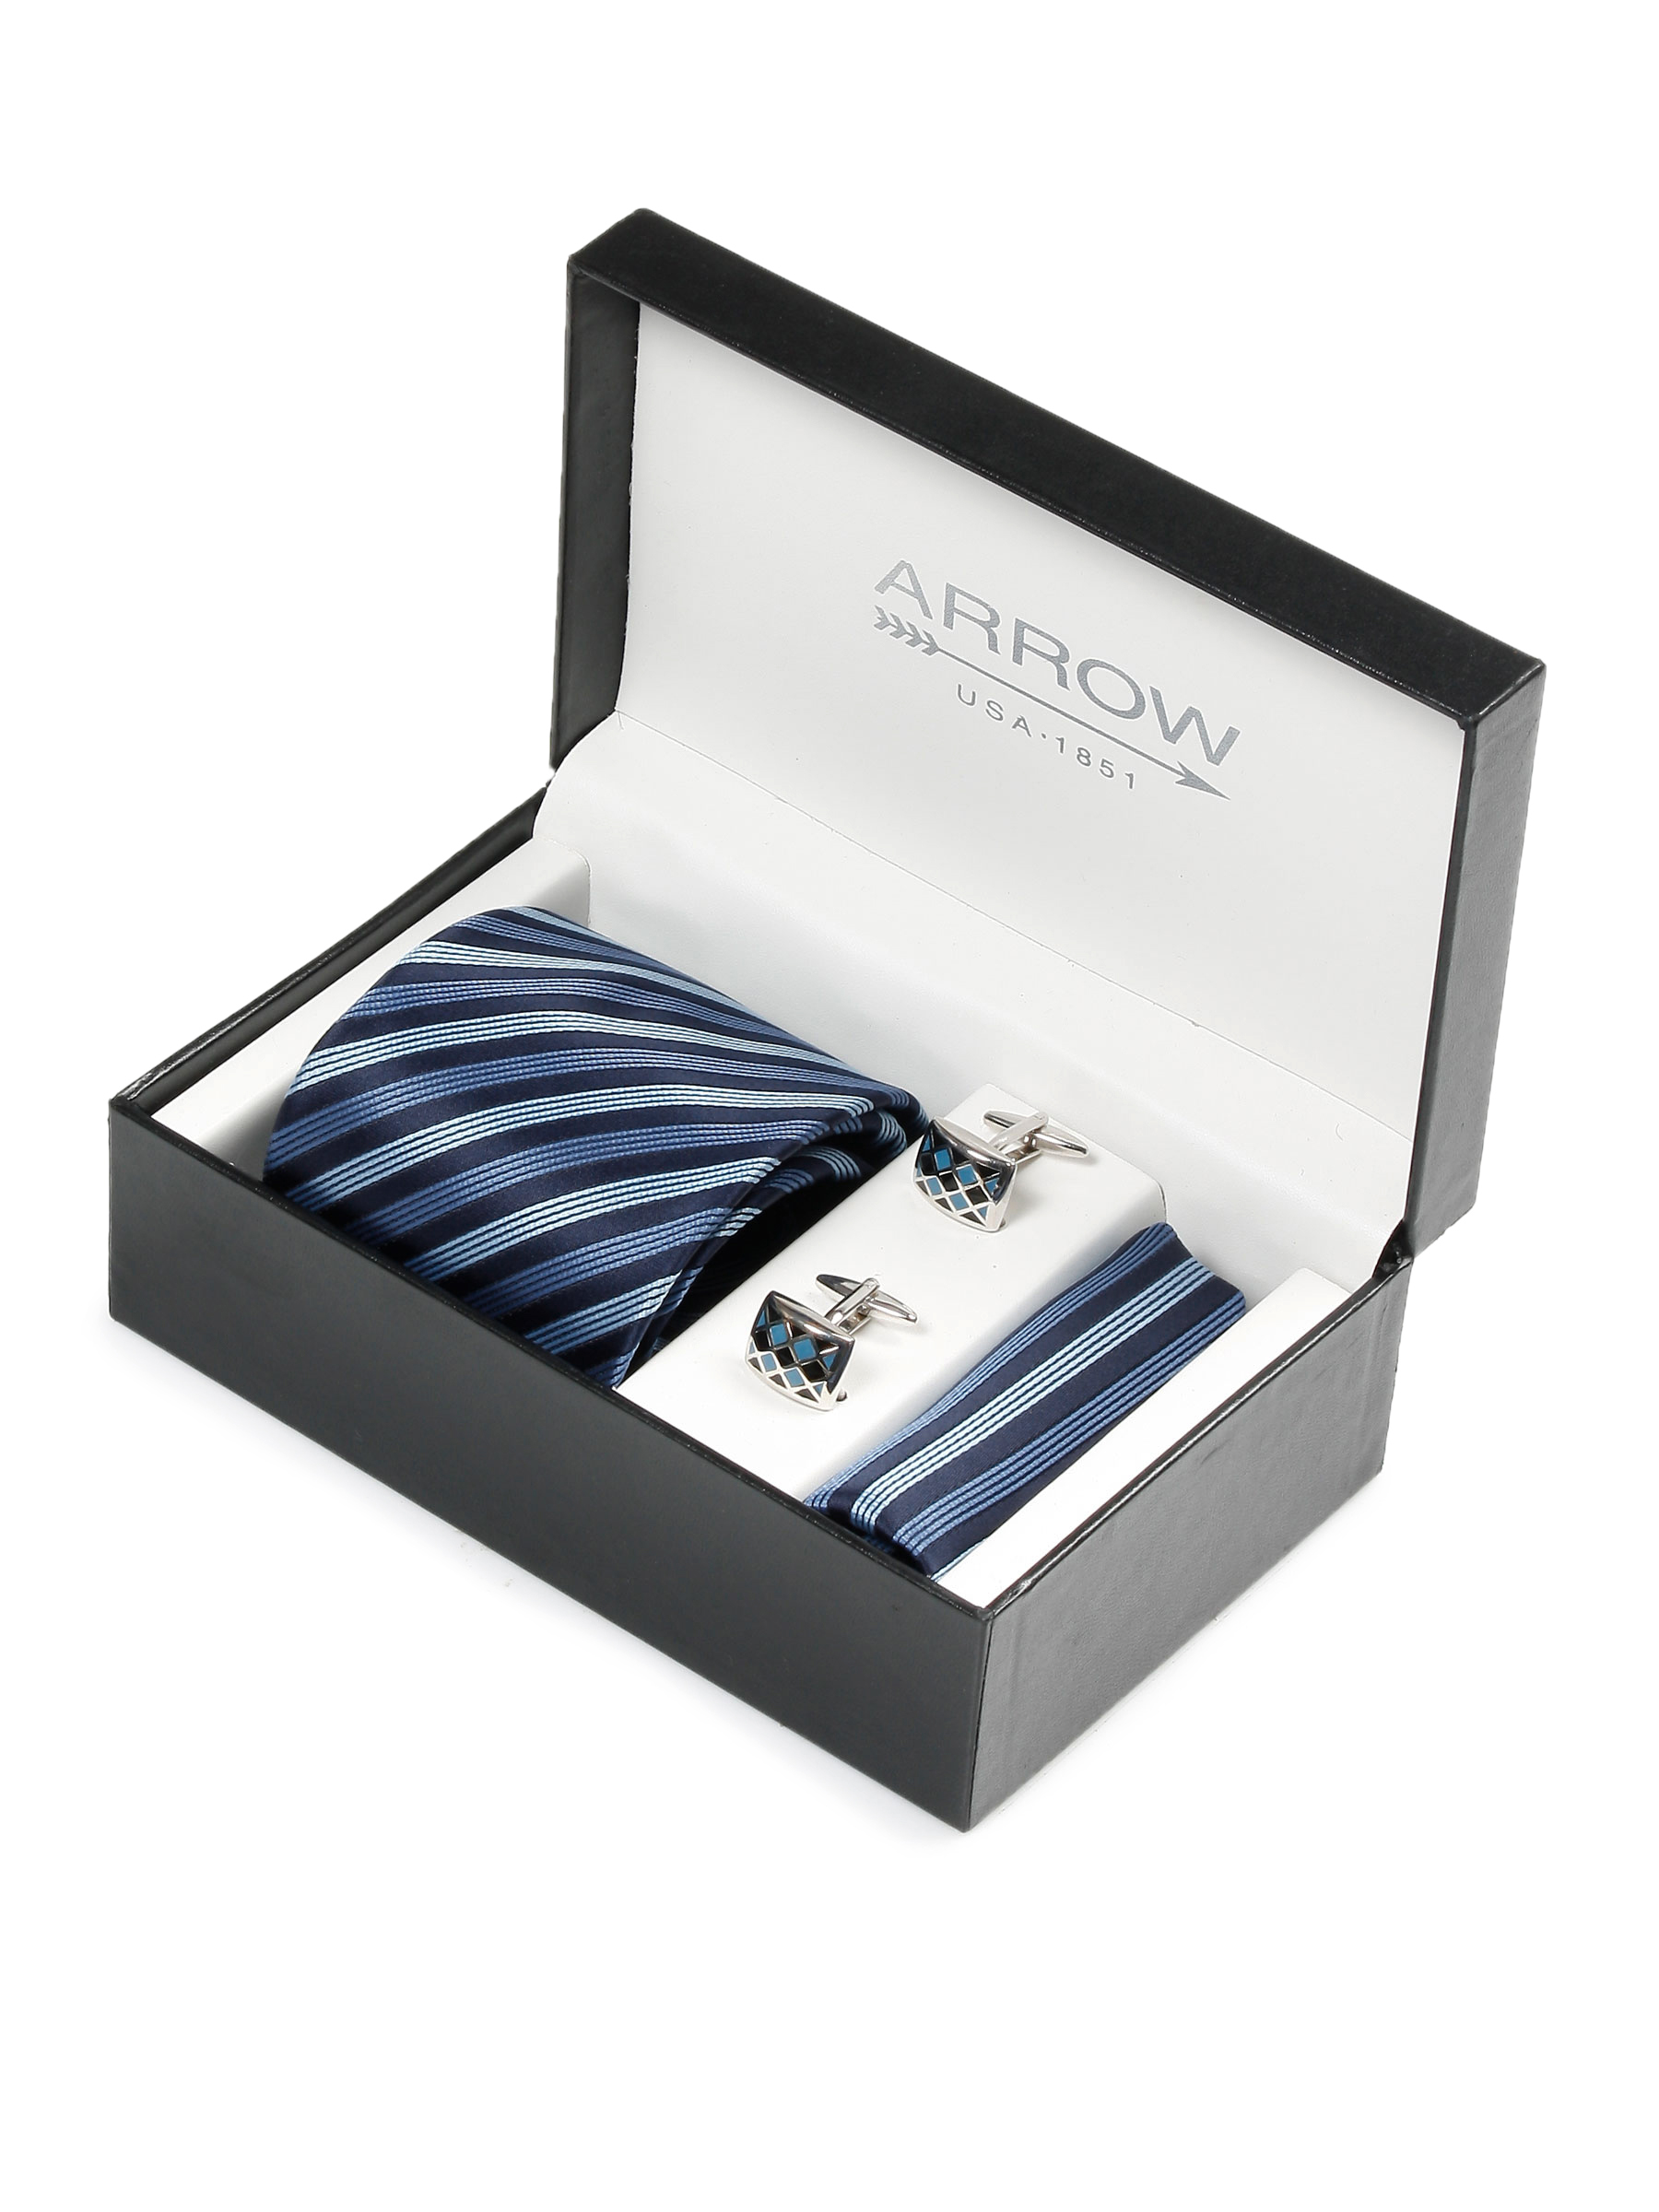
Arrow Men Formal Blue Tie+Cufflink+Pocket square - Combo Pack
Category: Accessories / Accessories / Accessory Gift Set
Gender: Men
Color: Blue
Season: Fall 2011
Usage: Formal